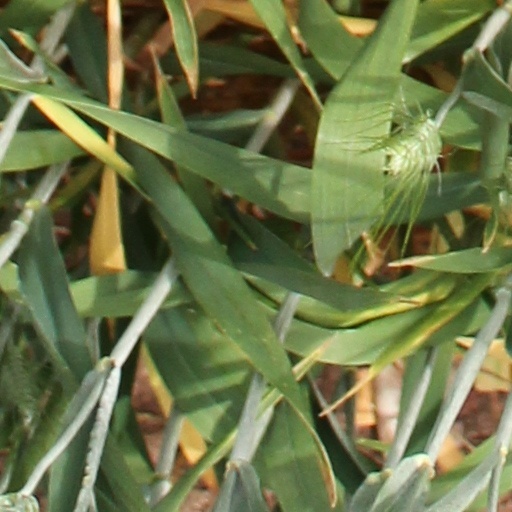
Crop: wheat